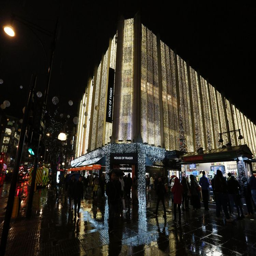
a general view , following an earlier incident .